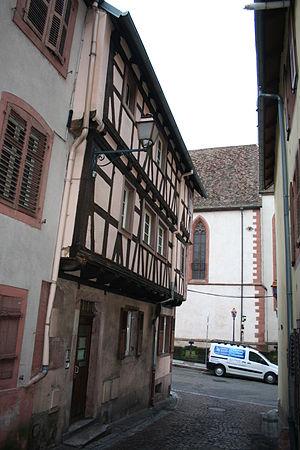
le 01 rue des pères à Saverne, résidence du sous-lieutenant Forstner, protagoniste de l'affaire de Saverne, 1 rue des Pères
L'incident de Saverne ou l'affaire de Saverne est une crise politique intérieure qui a secoué l'Empire allemand fin 1913, à la veille de la Première Guerre mondiale. La crise s'est produite lorsqu'un sous-lieutenant stationné à Saverne, ville de cantonnement de deux bataillons du 99ᵉ régiment d’infanterie prussien, a tenu des propos humiliants à l'égard de la population alsacienne. L'armée a réagi aux protestations populaires par des actes arbitraires et, en majeure partie, illégaux, ce qui a provoqué un débat au Reichstag sur les structures militaristes de la société allemande et sur la position des dirigeants du pays vis-à-vis du Kaiser Guillaume II, puis a conduit à un vote contre le gouvernement, représentant la plus grave crise politique que l'Allemagne ait traversée depuis 1908 avec l'affaire du Daily Telegraph et la démission du chancelier Bernhard von Bülow.